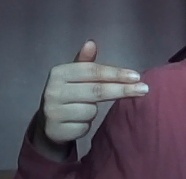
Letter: ghain